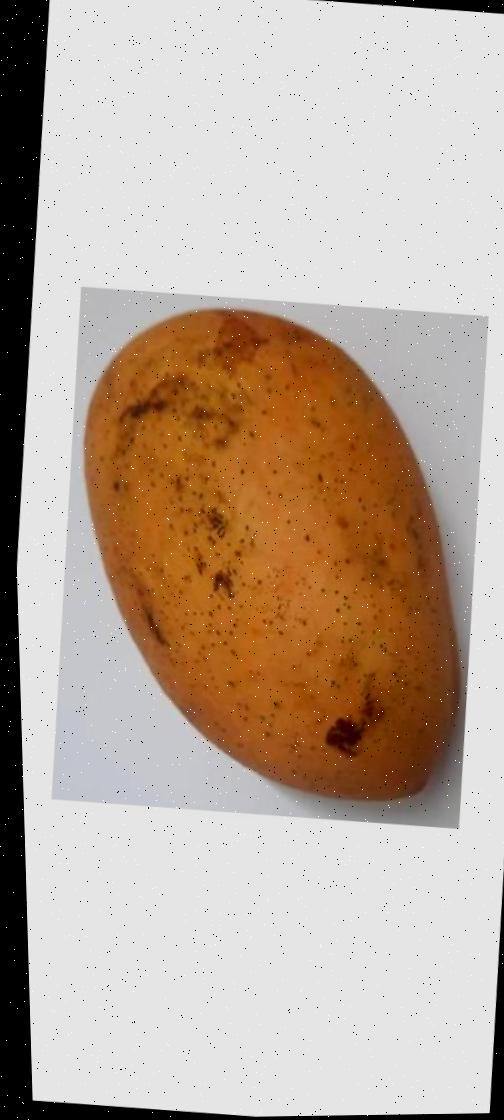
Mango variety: Ashshina Classic